Baise

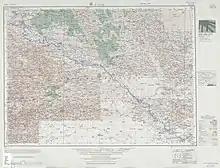
Baise (labelled as PAI-SE (POSEH) ) (1954)

Baise is located in western-northwestern Guangxi bordering Qianxinan Buyei and Miao Autonomous Prefecture (Guizhou) to the north, Qujing and Wenshan Zhuang and Miao Autonomous Prefecture of Yunnan to the west, the Vietnamese provinces of Hà Giang and Cao Bằng to the south and southwest, and the Guangxi cities of Hechi to the northeast/east, Nanning to the east, and Chongzuo to the southeast. It is centrally located between three provincial capitals: Nanning, Kunming, and Guiyang. Its area is and is more than 55% forested.